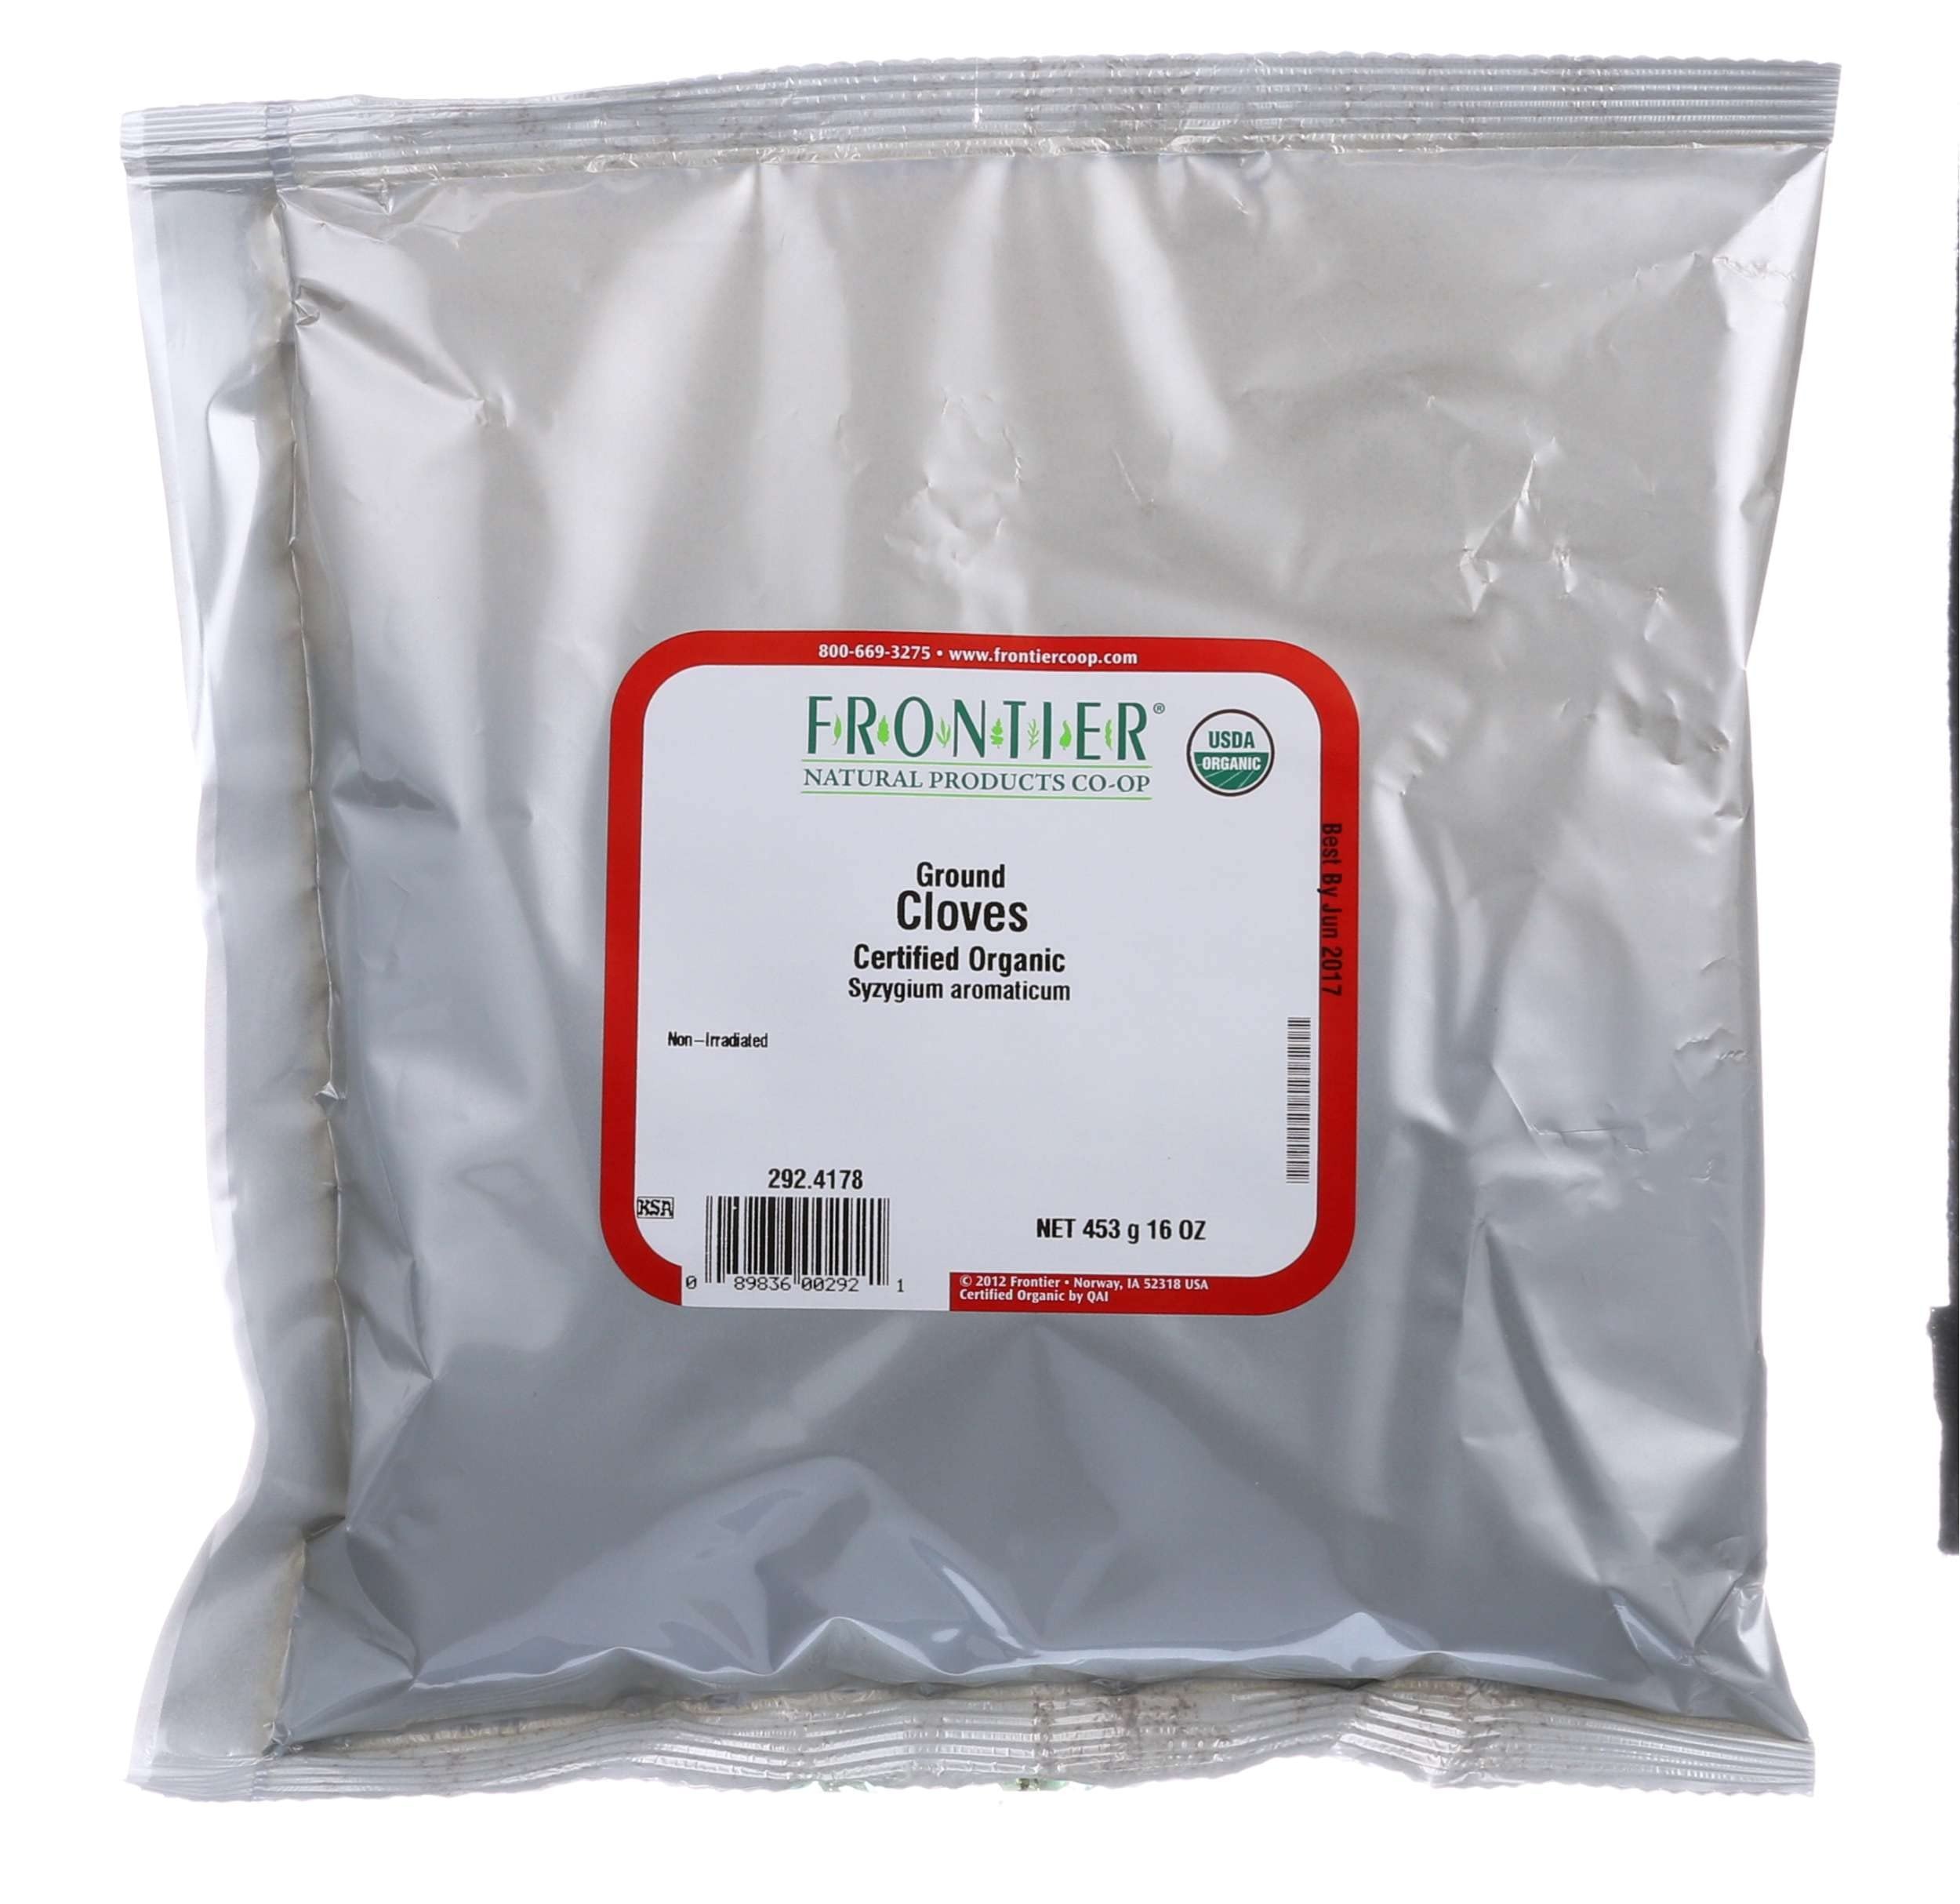
Item Name: Frontier Herb Certified Organic Ground Clove, Non Irradiated, 16 Ounce (Pack of 1)
Bullet Point: Frontier Herb Certified Organic Ground Clove, Non Irradiated, 16 Ounce (Pack of 1)
Value: 16.0
Unit: Ounce

Price: 37.94